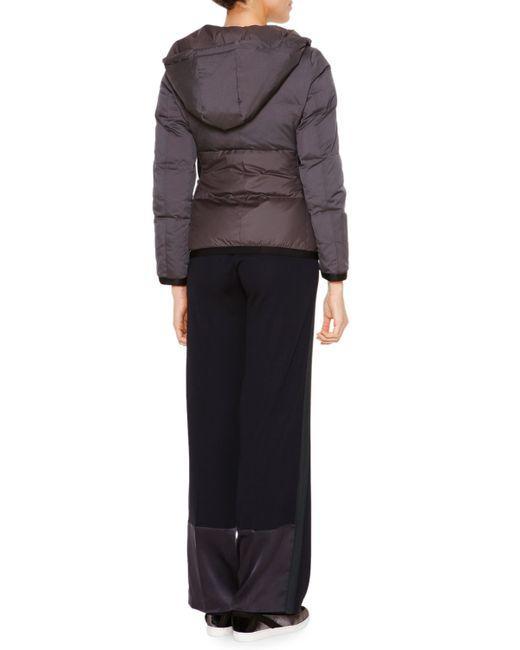
Braune Damen-Winterjacke mit Kapuze und schwarzer Hose